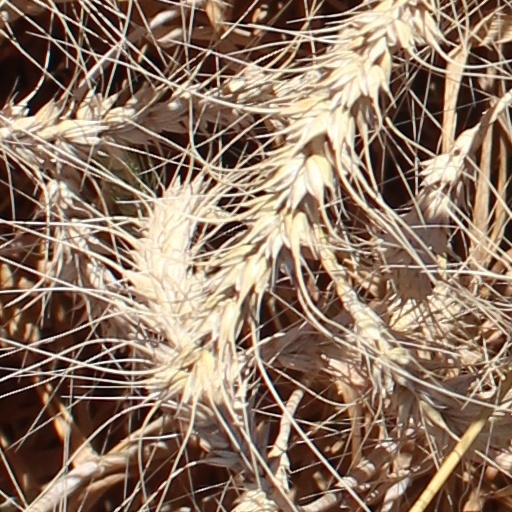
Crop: wheat